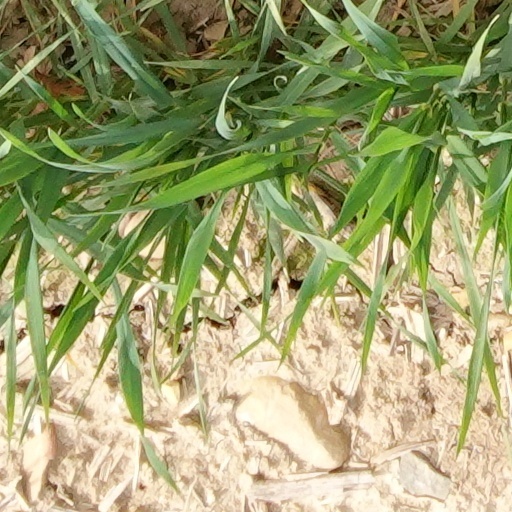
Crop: wheat